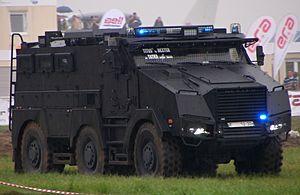
Nexter S.A. est un groupe industriel de l'armement appartenant à l'État français. Il fabrique du matériel militaire pour le combat terrestre, aéroterrestre, aéronaval et naval. Nexter résulte de la filialisation des différentes entités du groupe GIAT industries qui en devient la holding de tête. À sa création Nexter intégrait les filiales Systems, Munitions, Electronics et Mechanics.
Le Titus est un véhicule de transport de troupes tout-terrain, conçu en France par Nexter Systems.